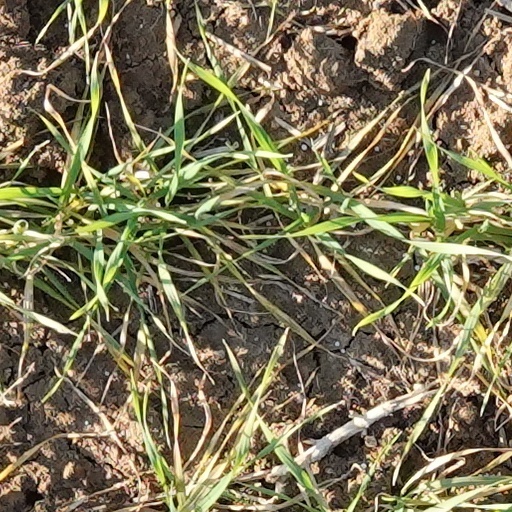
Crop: wheat